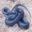
Label: snake